Curtius (beer)

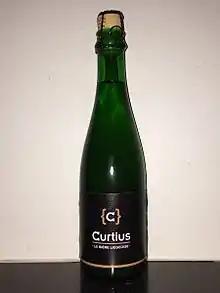
Curtius lager

Curtius is a Belgian beer brewed at the C Brewery, Microbrewery of the Principality, in Liège, Belgium. Its logo is the letter C between two braces.